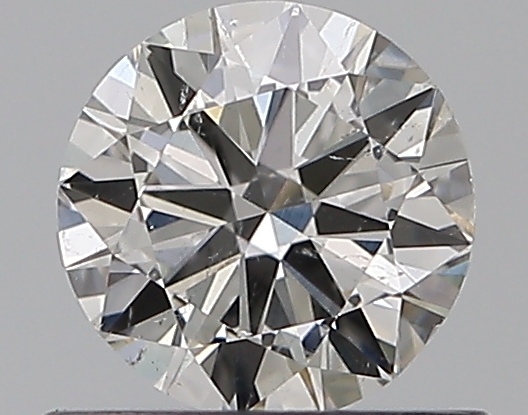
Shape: round
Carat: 0.5
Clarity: SI2
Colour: G
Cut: VG
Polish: EX
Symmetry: VG
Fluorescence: N
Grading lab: GIA
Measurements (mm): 5.13 x 5.18 x 3.03